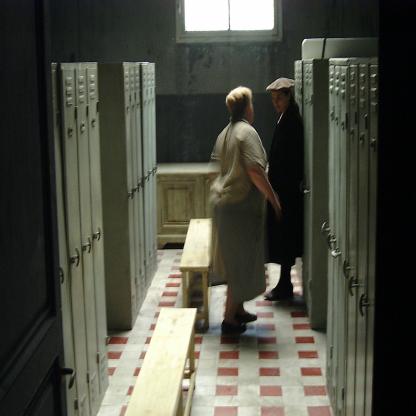
Scene: Indoor